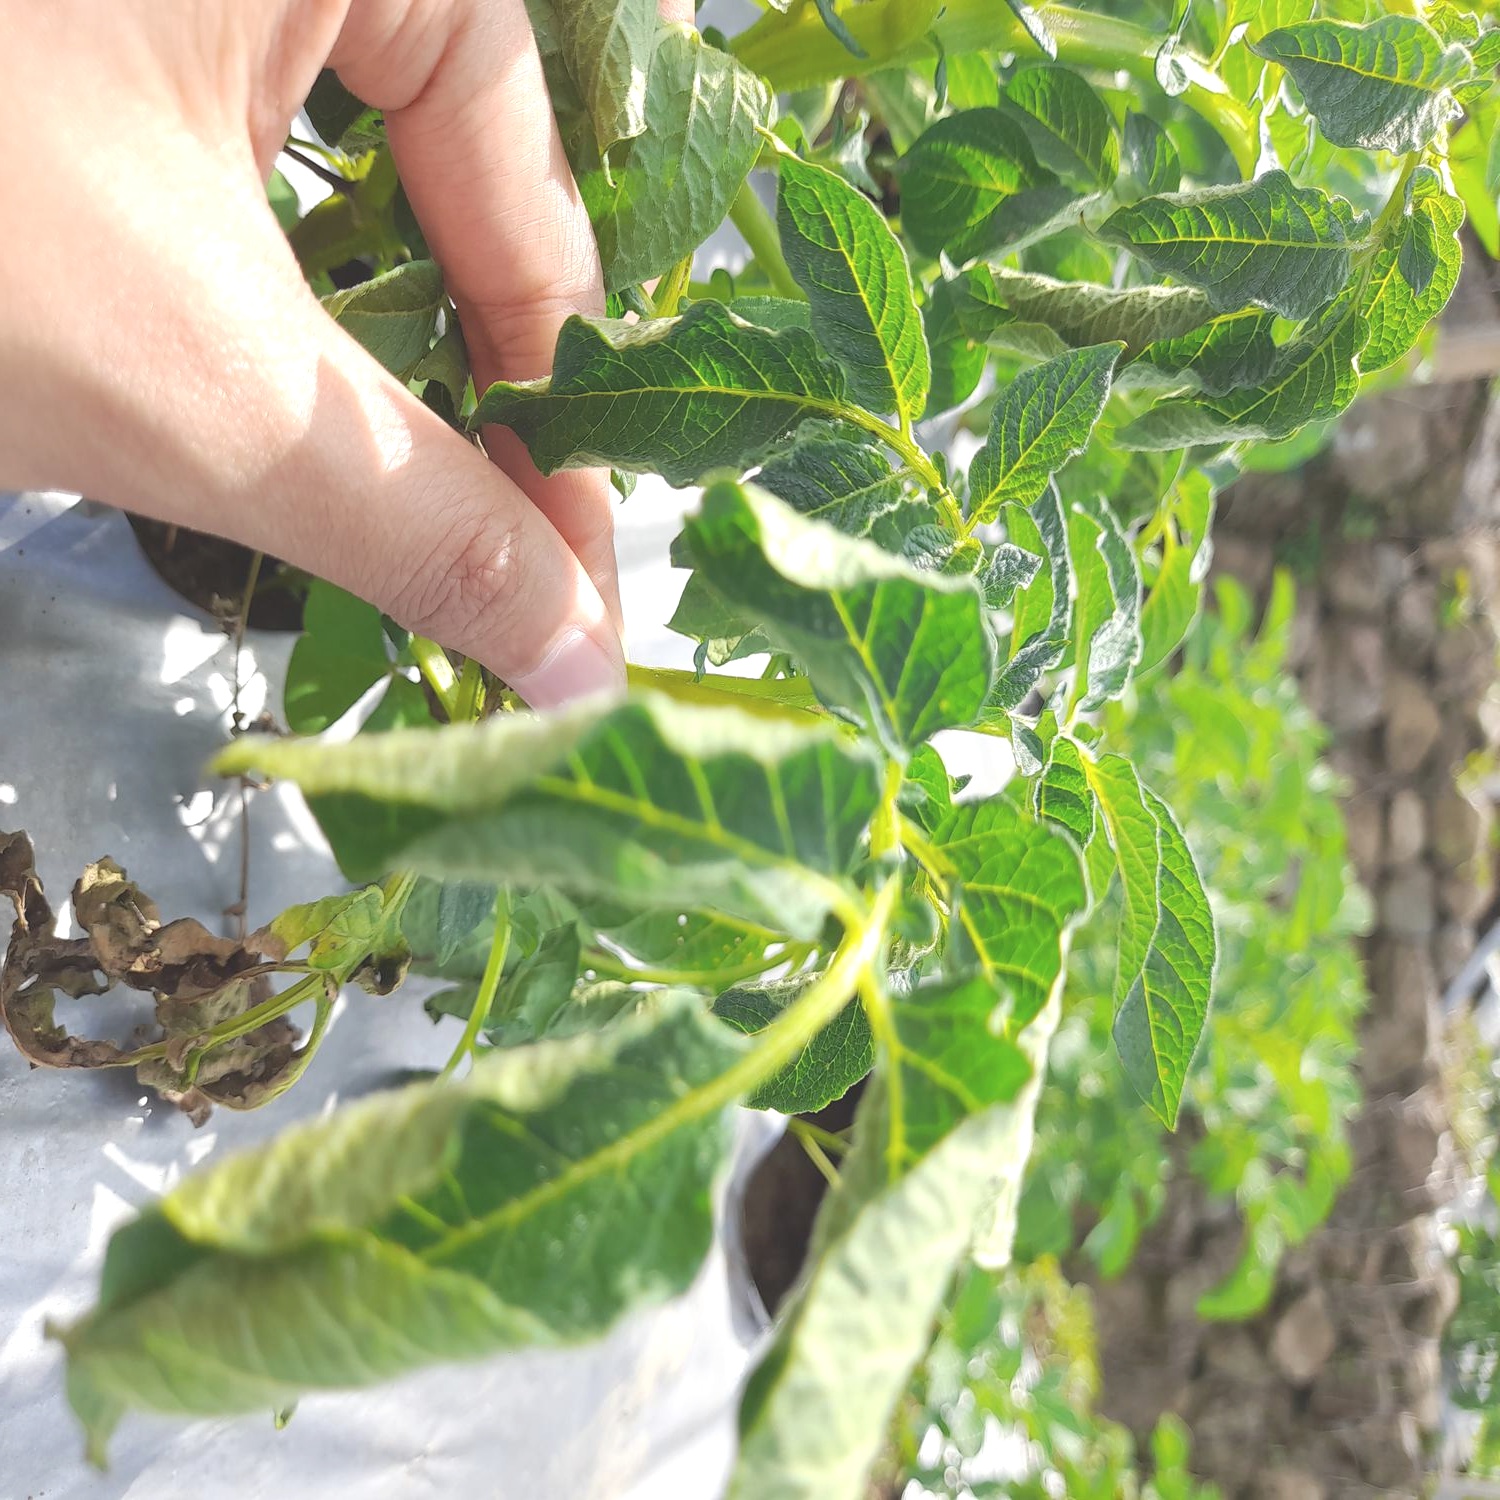
Etiqueta: Pudricion_Parda